Forde House

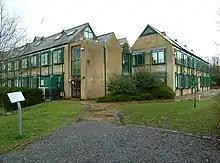
The modern Forde House offices built 1987 for Teignbridge District Council

Teignbridge District Council bought the house from the Sellick family in 1978 and remain the current owners. It has been refurbished by the Council and is now used as office and conference space as well as being used for weddings and other events. A modern office building was built in the grounds to serve as the council's headquarters, being formally opened on 27 April 1987. The modern office now takes the name Forde House, with the old mansion renamed Old Forde House to distinguish it.